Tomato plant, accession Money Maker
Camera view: bottom (45 deg); turntable rotation: 150 degrees
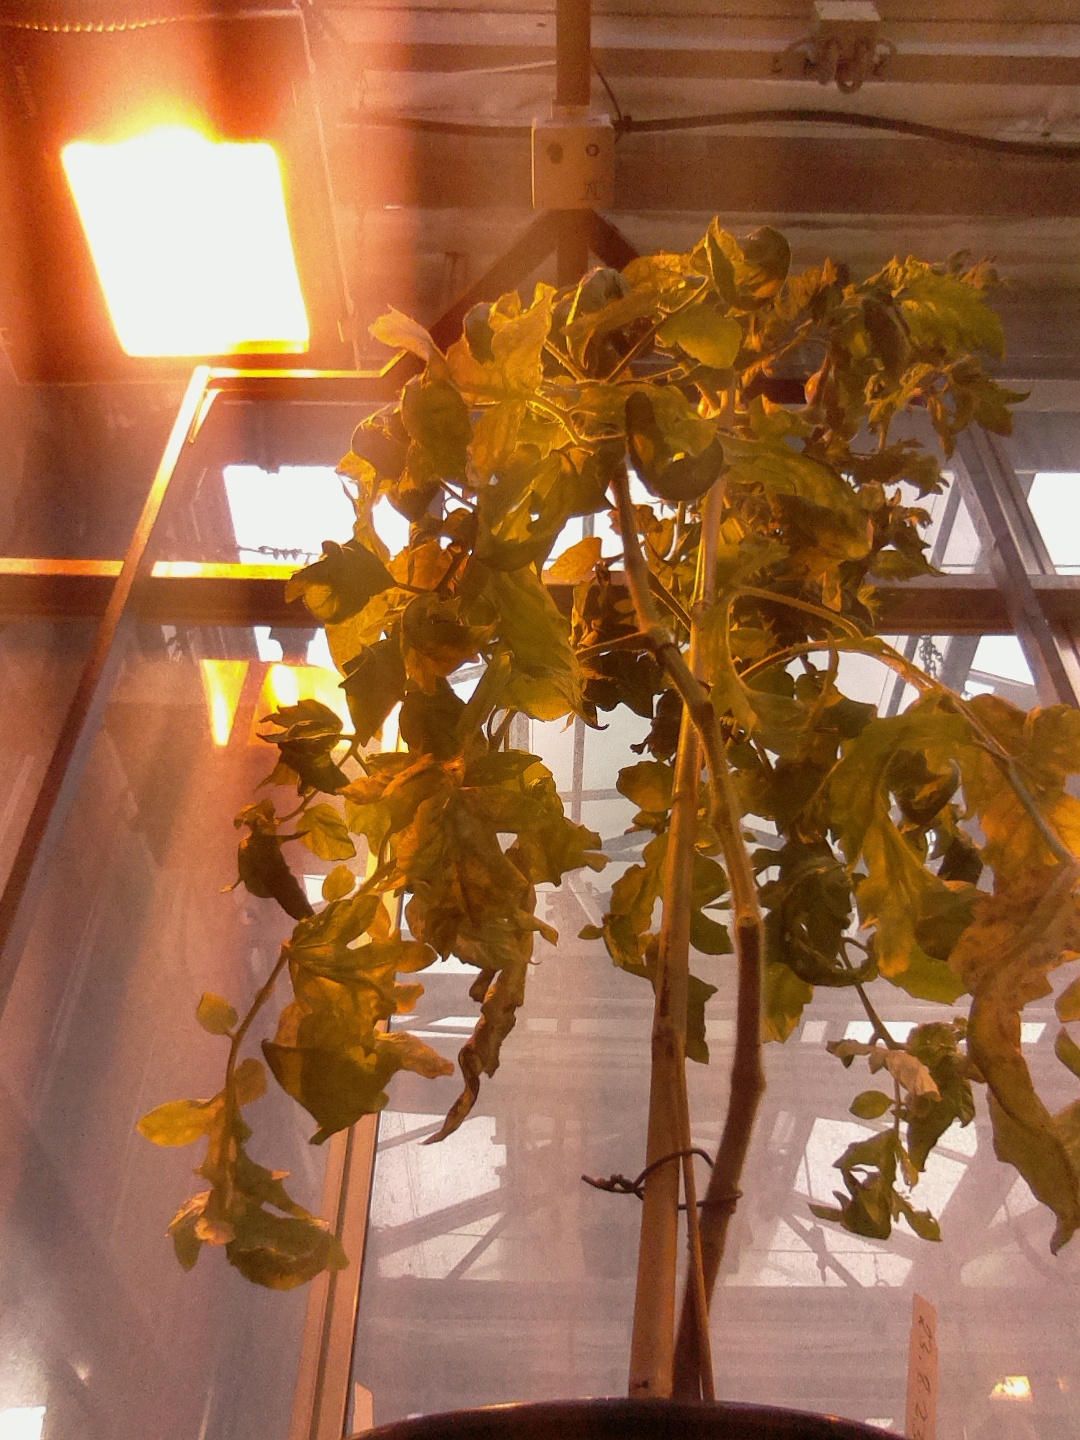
BBCH growth stage 80: fruits start showing typical ripe color (orange -> red)